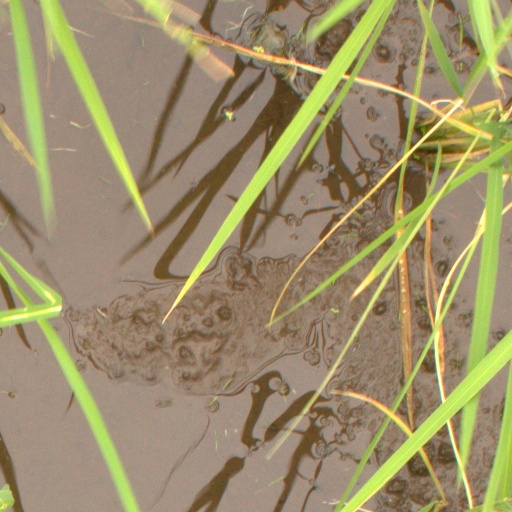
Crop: rice